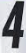
Number: 4